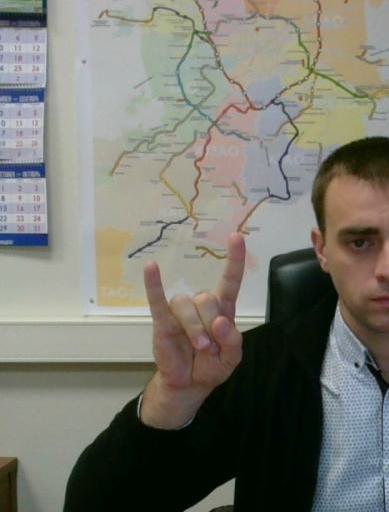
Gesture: rock